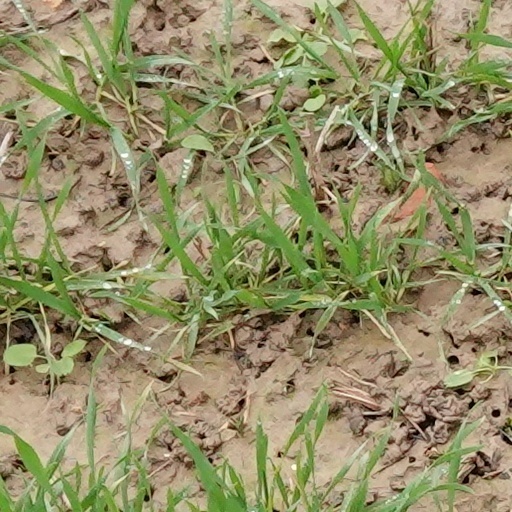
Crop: wheat